WZGC

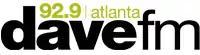
Former logo

The name change to "Dave FM" and format switch to adult album alternative (AAA) came at 5 pm on July 21, 2004, following a stunt featuring all-Dave Matthews Band music. Dave's first song was "Orange Crush" by R.E.M. WZGC installed an HD Radio transmitter in the early 2000s. The HD-2 subchannel carried an Americana format branded as "Dave Roots".